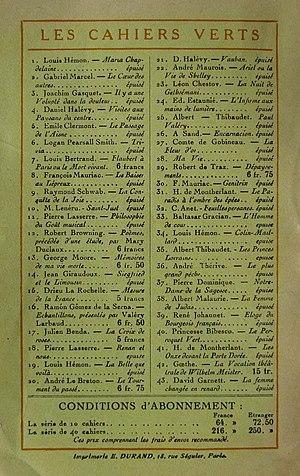
Les Cahiers verts est une collection de littérature française et étrangère des Éditions Grasset créée en 1921 et arrêtée au début des années 60.